Elendil

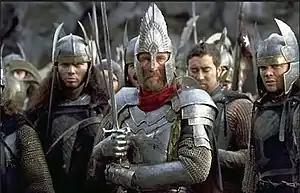
Elendil was played by Peter McKenzie in Peter Jackson's 2001 film "", fighting a gigantic Sauron to the death.

In Peter Jackson's "", Elendil is portrayed by Peter McKenzie. He appears briefly in the prologue, where he is killed by Sauron. The action differs from the book, where Gil-galad and Elendil heroically defeated Sauron, at the cost of their own lives, allowing Isildur to take the Ring without difficulty. In the film, Sauron defeats Elendil, and Isildur fights Sauron, the action of cutting off his finger and the Ring serving to vanquish Sauron. Tolkien instructed that "Sauron should not be thought of as very terrible. The form that he took was that of a more than human stature, but not gigantic", though he "could appear as a commanding figure of great strength of body and supremely royal demeanor and countenance." Jackson chooses to make Sauron much larger than Elendil for his final battle. The scholar of English literature Robert Tally comments that it is ironic that Jackson may have come closest to Tolkien's intentions in the prologue by representing Sauron in humanoid form, while he is a disembodied eye everywhere else in the film series.